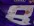
Number: 8